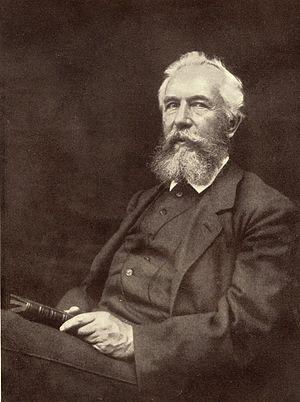
Edward Bibbens Aveling est un biologiste, évolutionniste, athée et socialiste britannique.